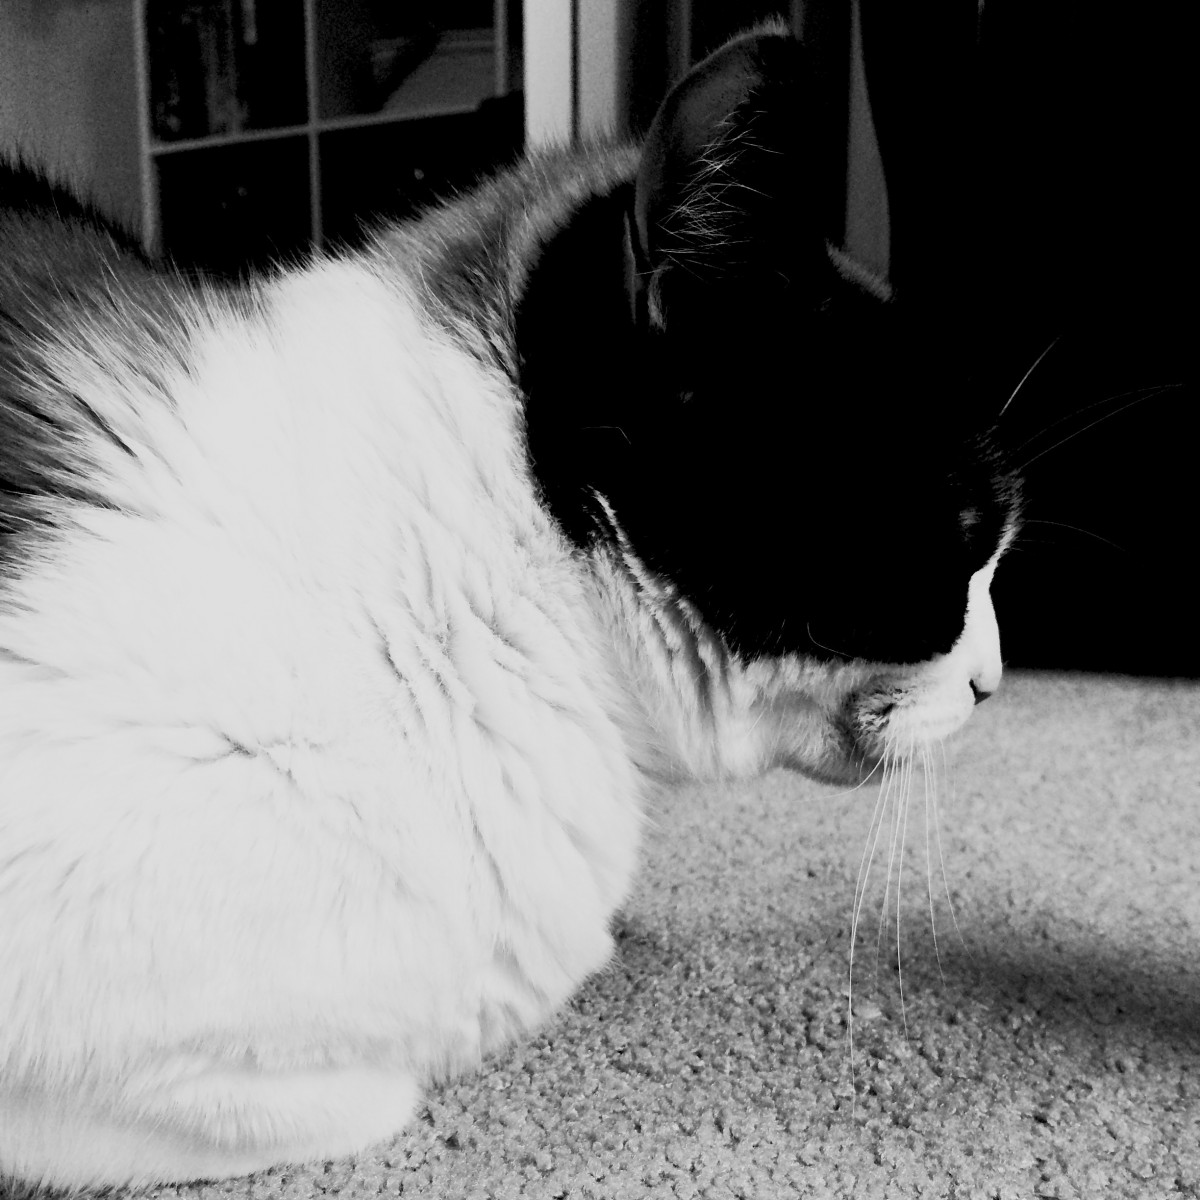
Tags: fur, whiskers, vertebrate, monochrome photography, small to medium sized cats